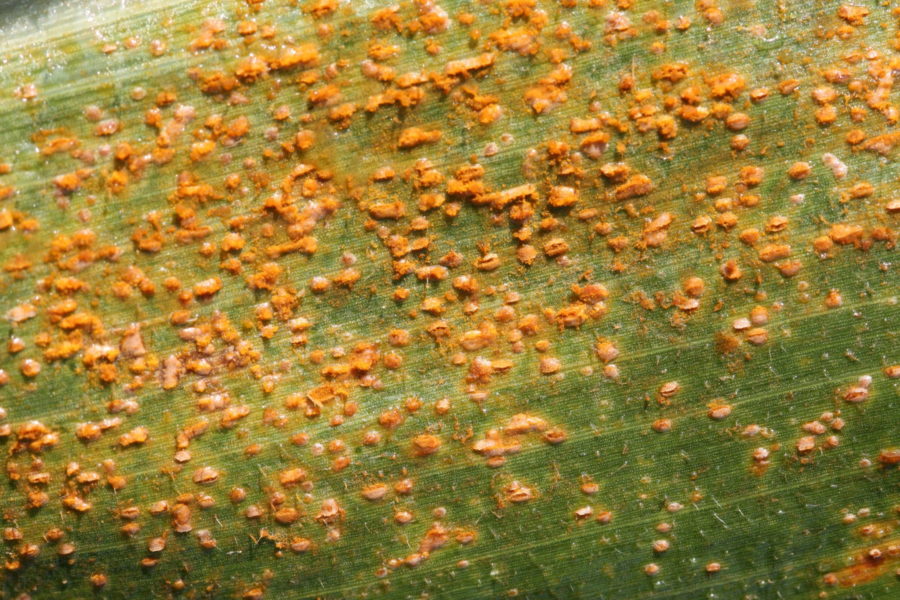
Plant: Corn
Disease: corn rust